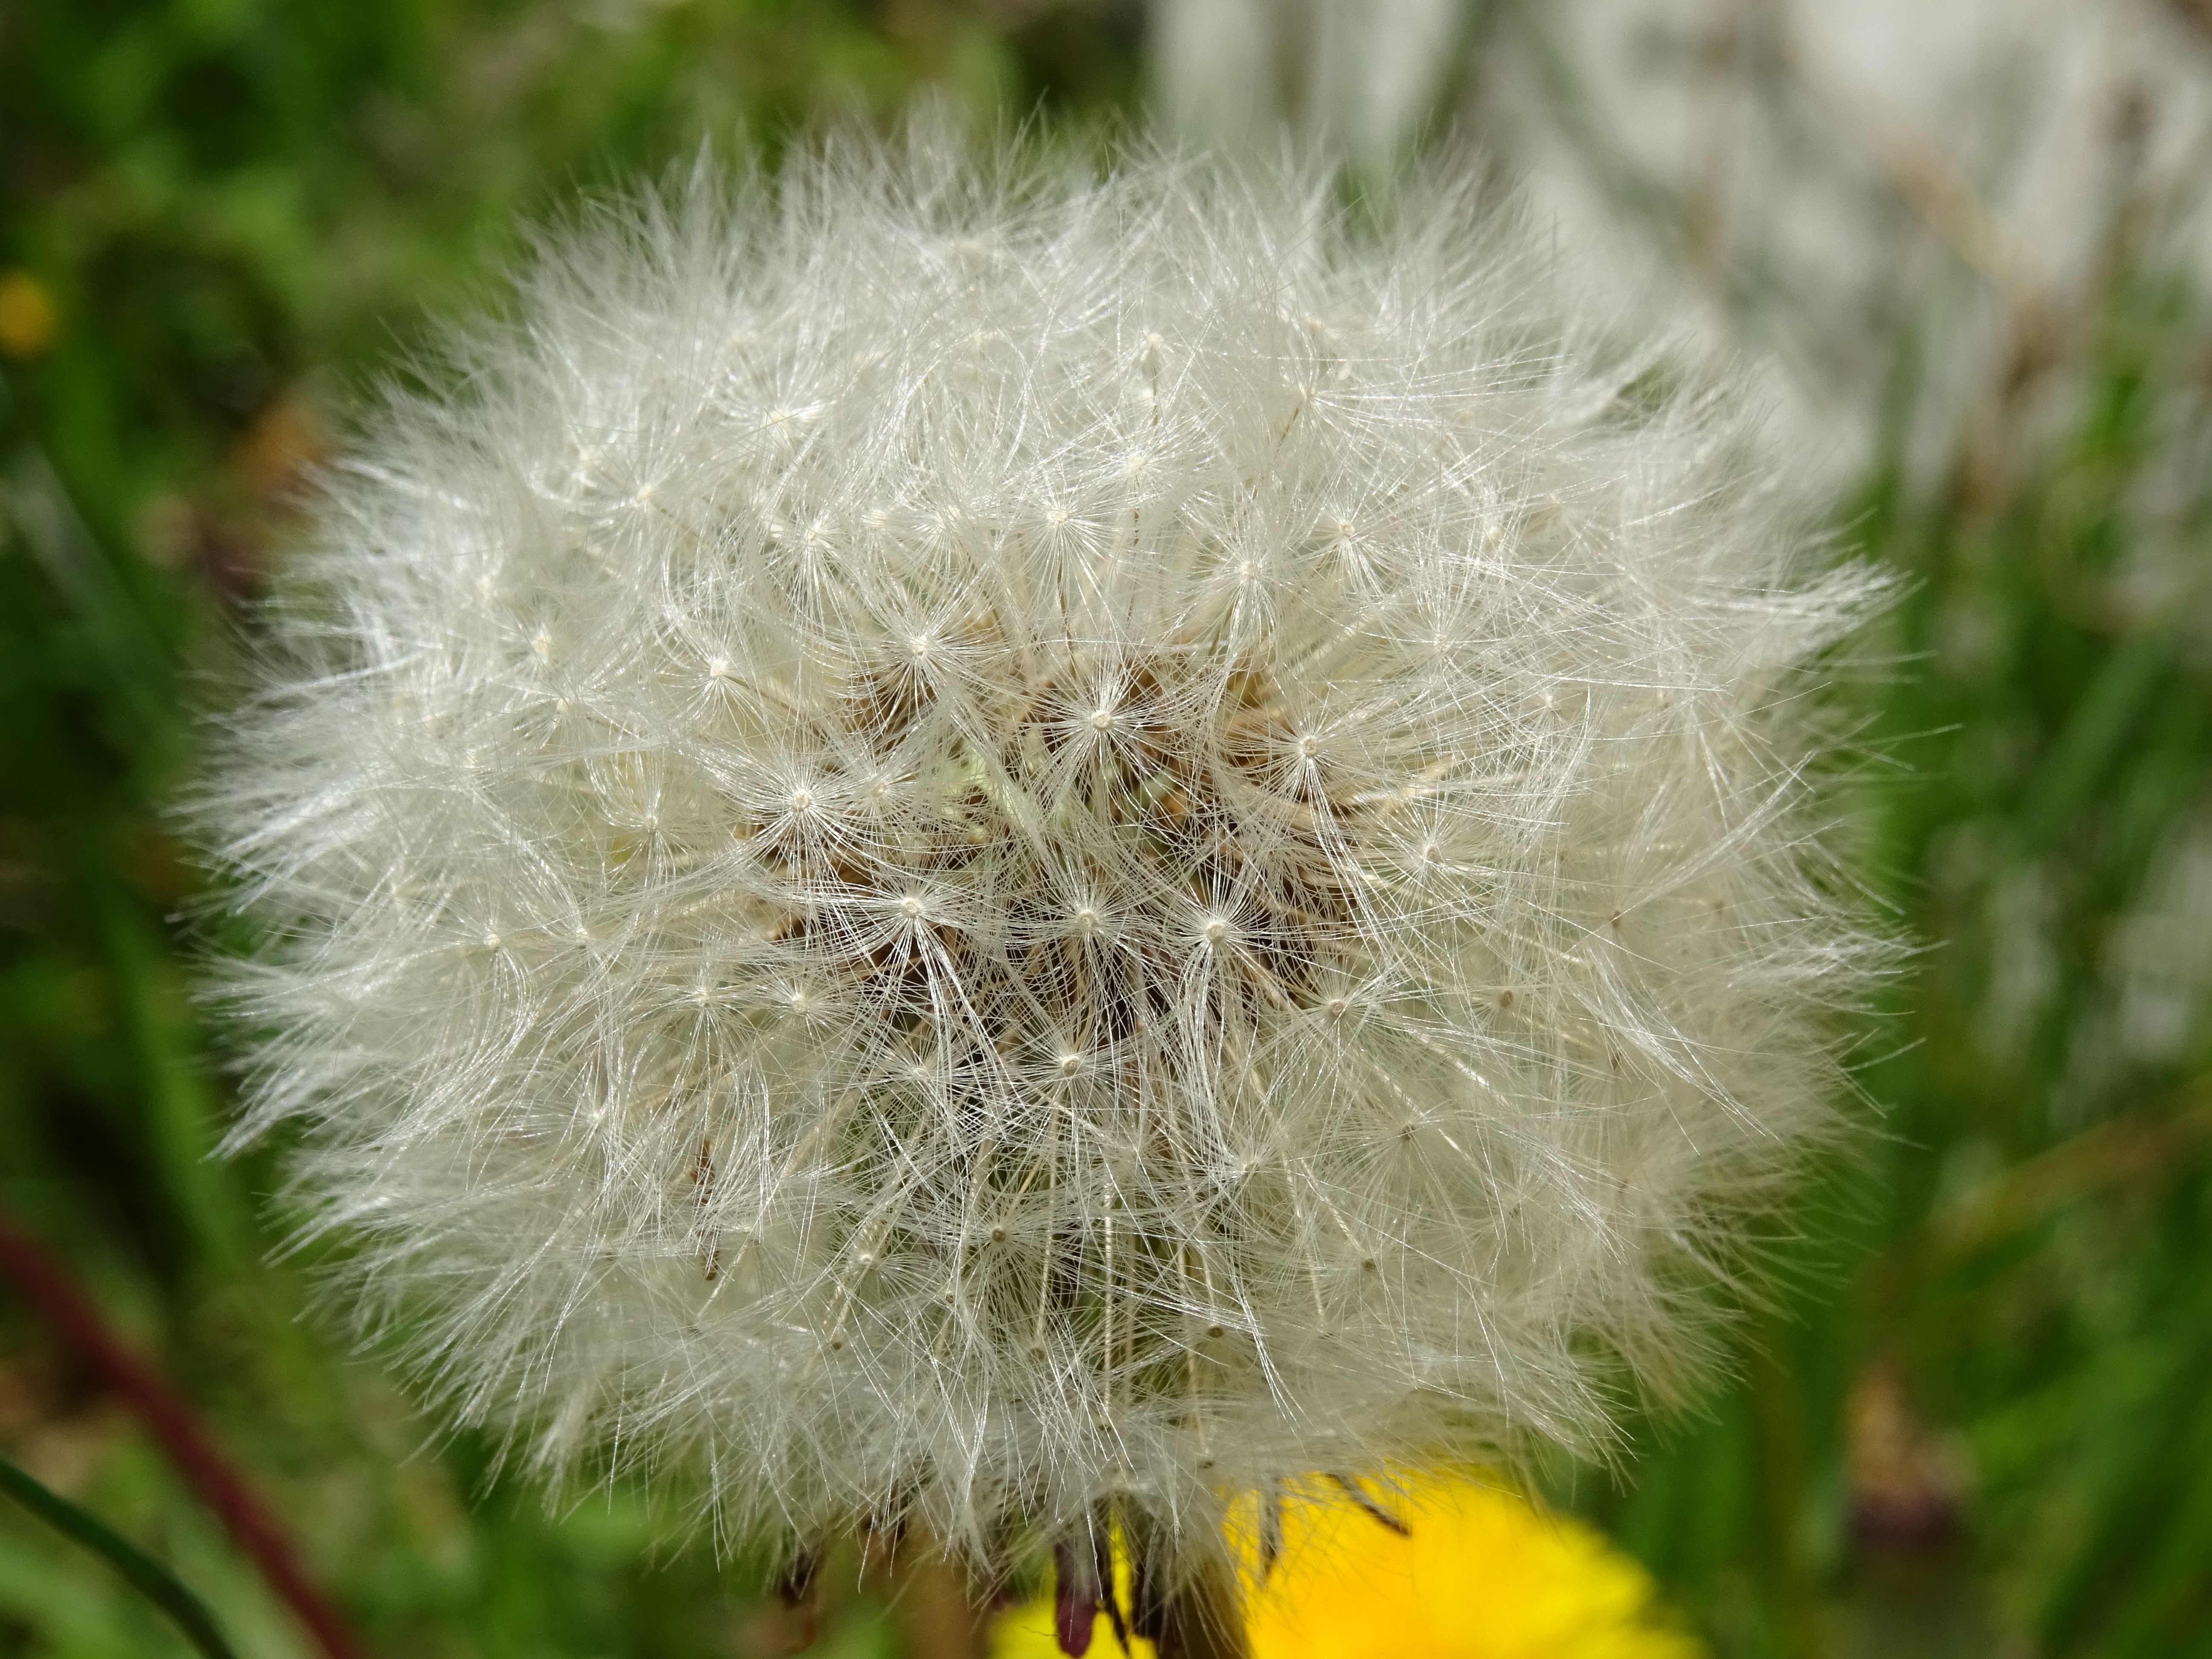
nature, grass, plant, field, meadow, dandelion, seed, flower, clock, botany, flora, botanical, life, wildflower, weed, close up, thistle, macro photography, flowering plant, daisy family, plant stem, land plant